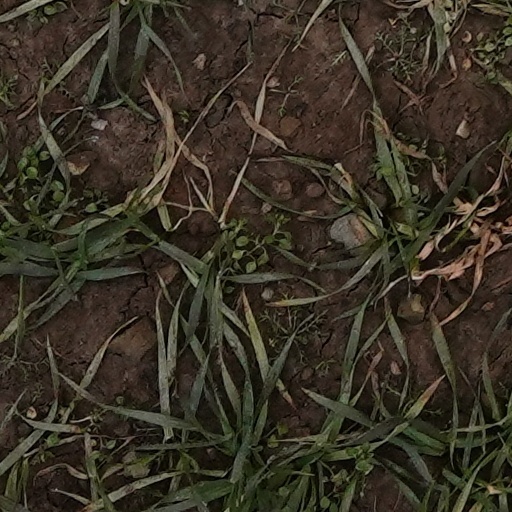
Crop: wheat